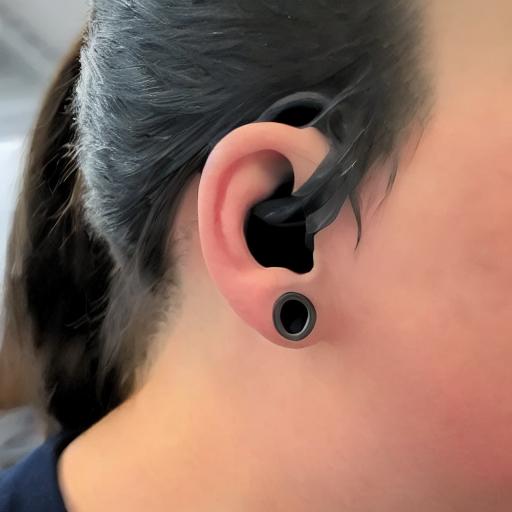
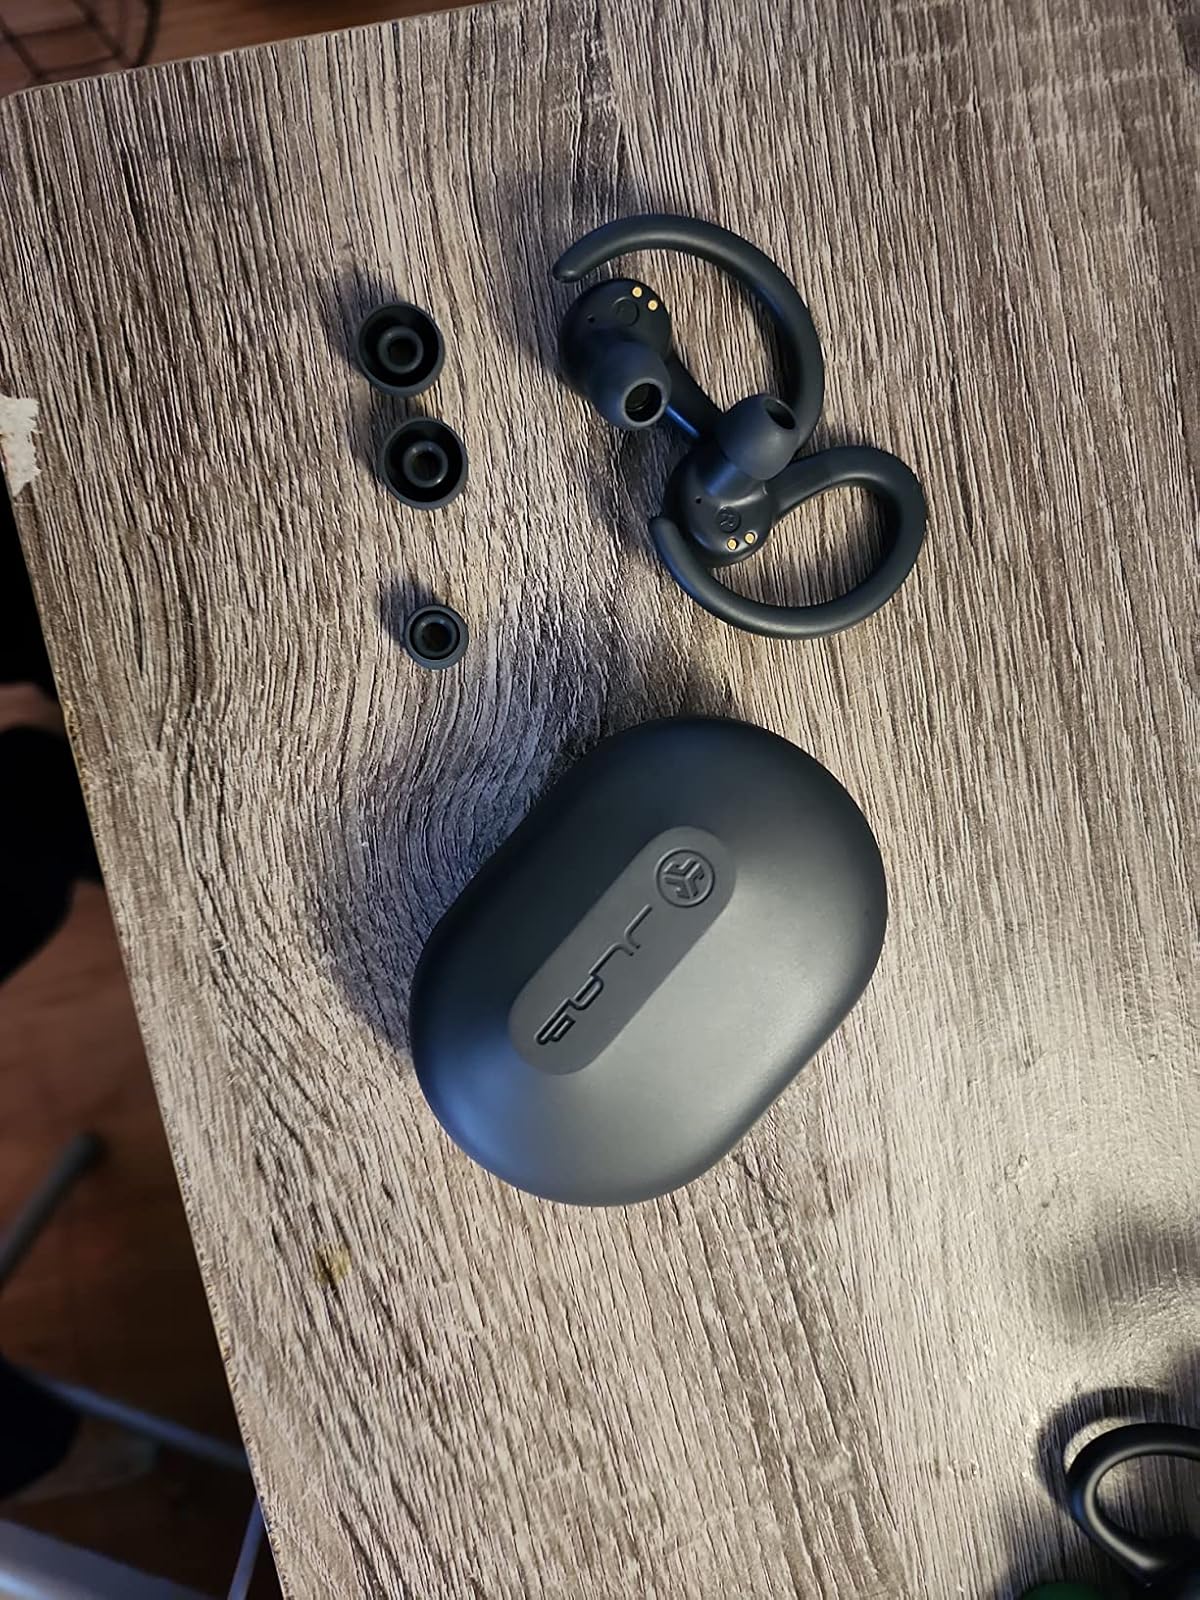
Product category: earbuds
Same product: no